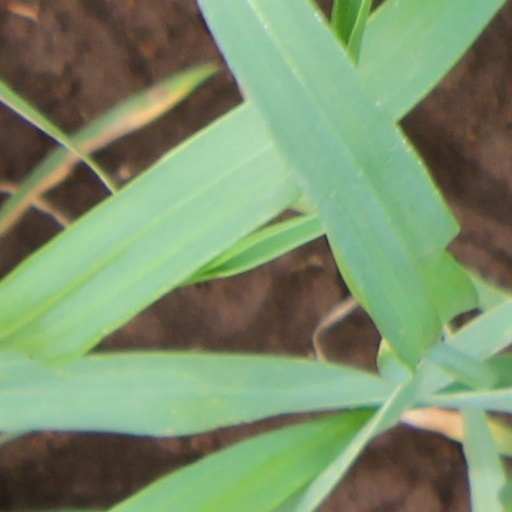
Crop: wheat